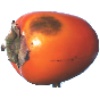
Label: kaki